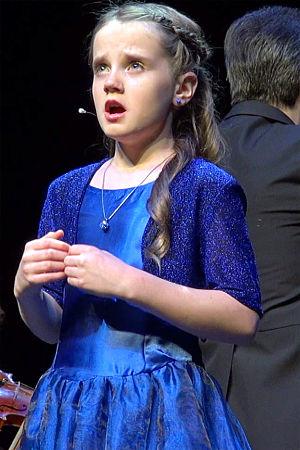
Amira Willighagen, née le 27 mars 2004 à Nimègue, est une chanteuse néerlando-sud-africaine devenue célèbre par son extraordinaire talent d'interprétation de musique classique, d'arias et d'opéra, sans jamais avoir pris le moindre cours de chant ou de musique.